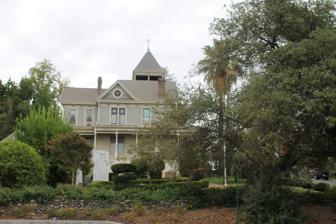
Building: Cohn House (Folsom, California)
Country: United States of America
Year built: 1890
Historic house in California, United States United States historic place Cohn House U.S. National Register of Historic Places Show map of California Show map of the United States Location 305 Scott St., Folsom, California Coordinates 38°40′41.83″N 121°10′28.86″W / 38.6782861°N 121.1746833°W / 38.6782861; -121.1746833 Area 0.3 acres (0.12 ha) Built 1860s, 1890s Architectural style Queen Anne — Shingle Style NRHP reference No. 82002228 Added to NRHP January 21, 1982 The Cohn House in Folsom, California is a building, in the Queen Anne Shingle Style of Victorian architecture , built in the 1890s in  Folsom, California. The Cohn House was listed on the National Register of Historic Places in 1982. The house's tower The listing includes an original house built in the 1860s. References